Tamara Degtyaryova

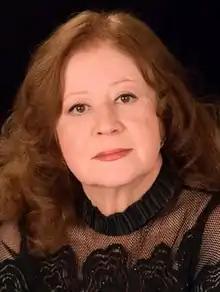
Tamara Degtyaryova

Tamara Vasilyevna Degtyaryova (29 May 1944 – 9 August 2018) was a Russian stage, television and film actress. In 1979, she received the State Prize of the USSR for her role in the television series "Eternal Call". In 2005 she was made a People's Artist of Russia.